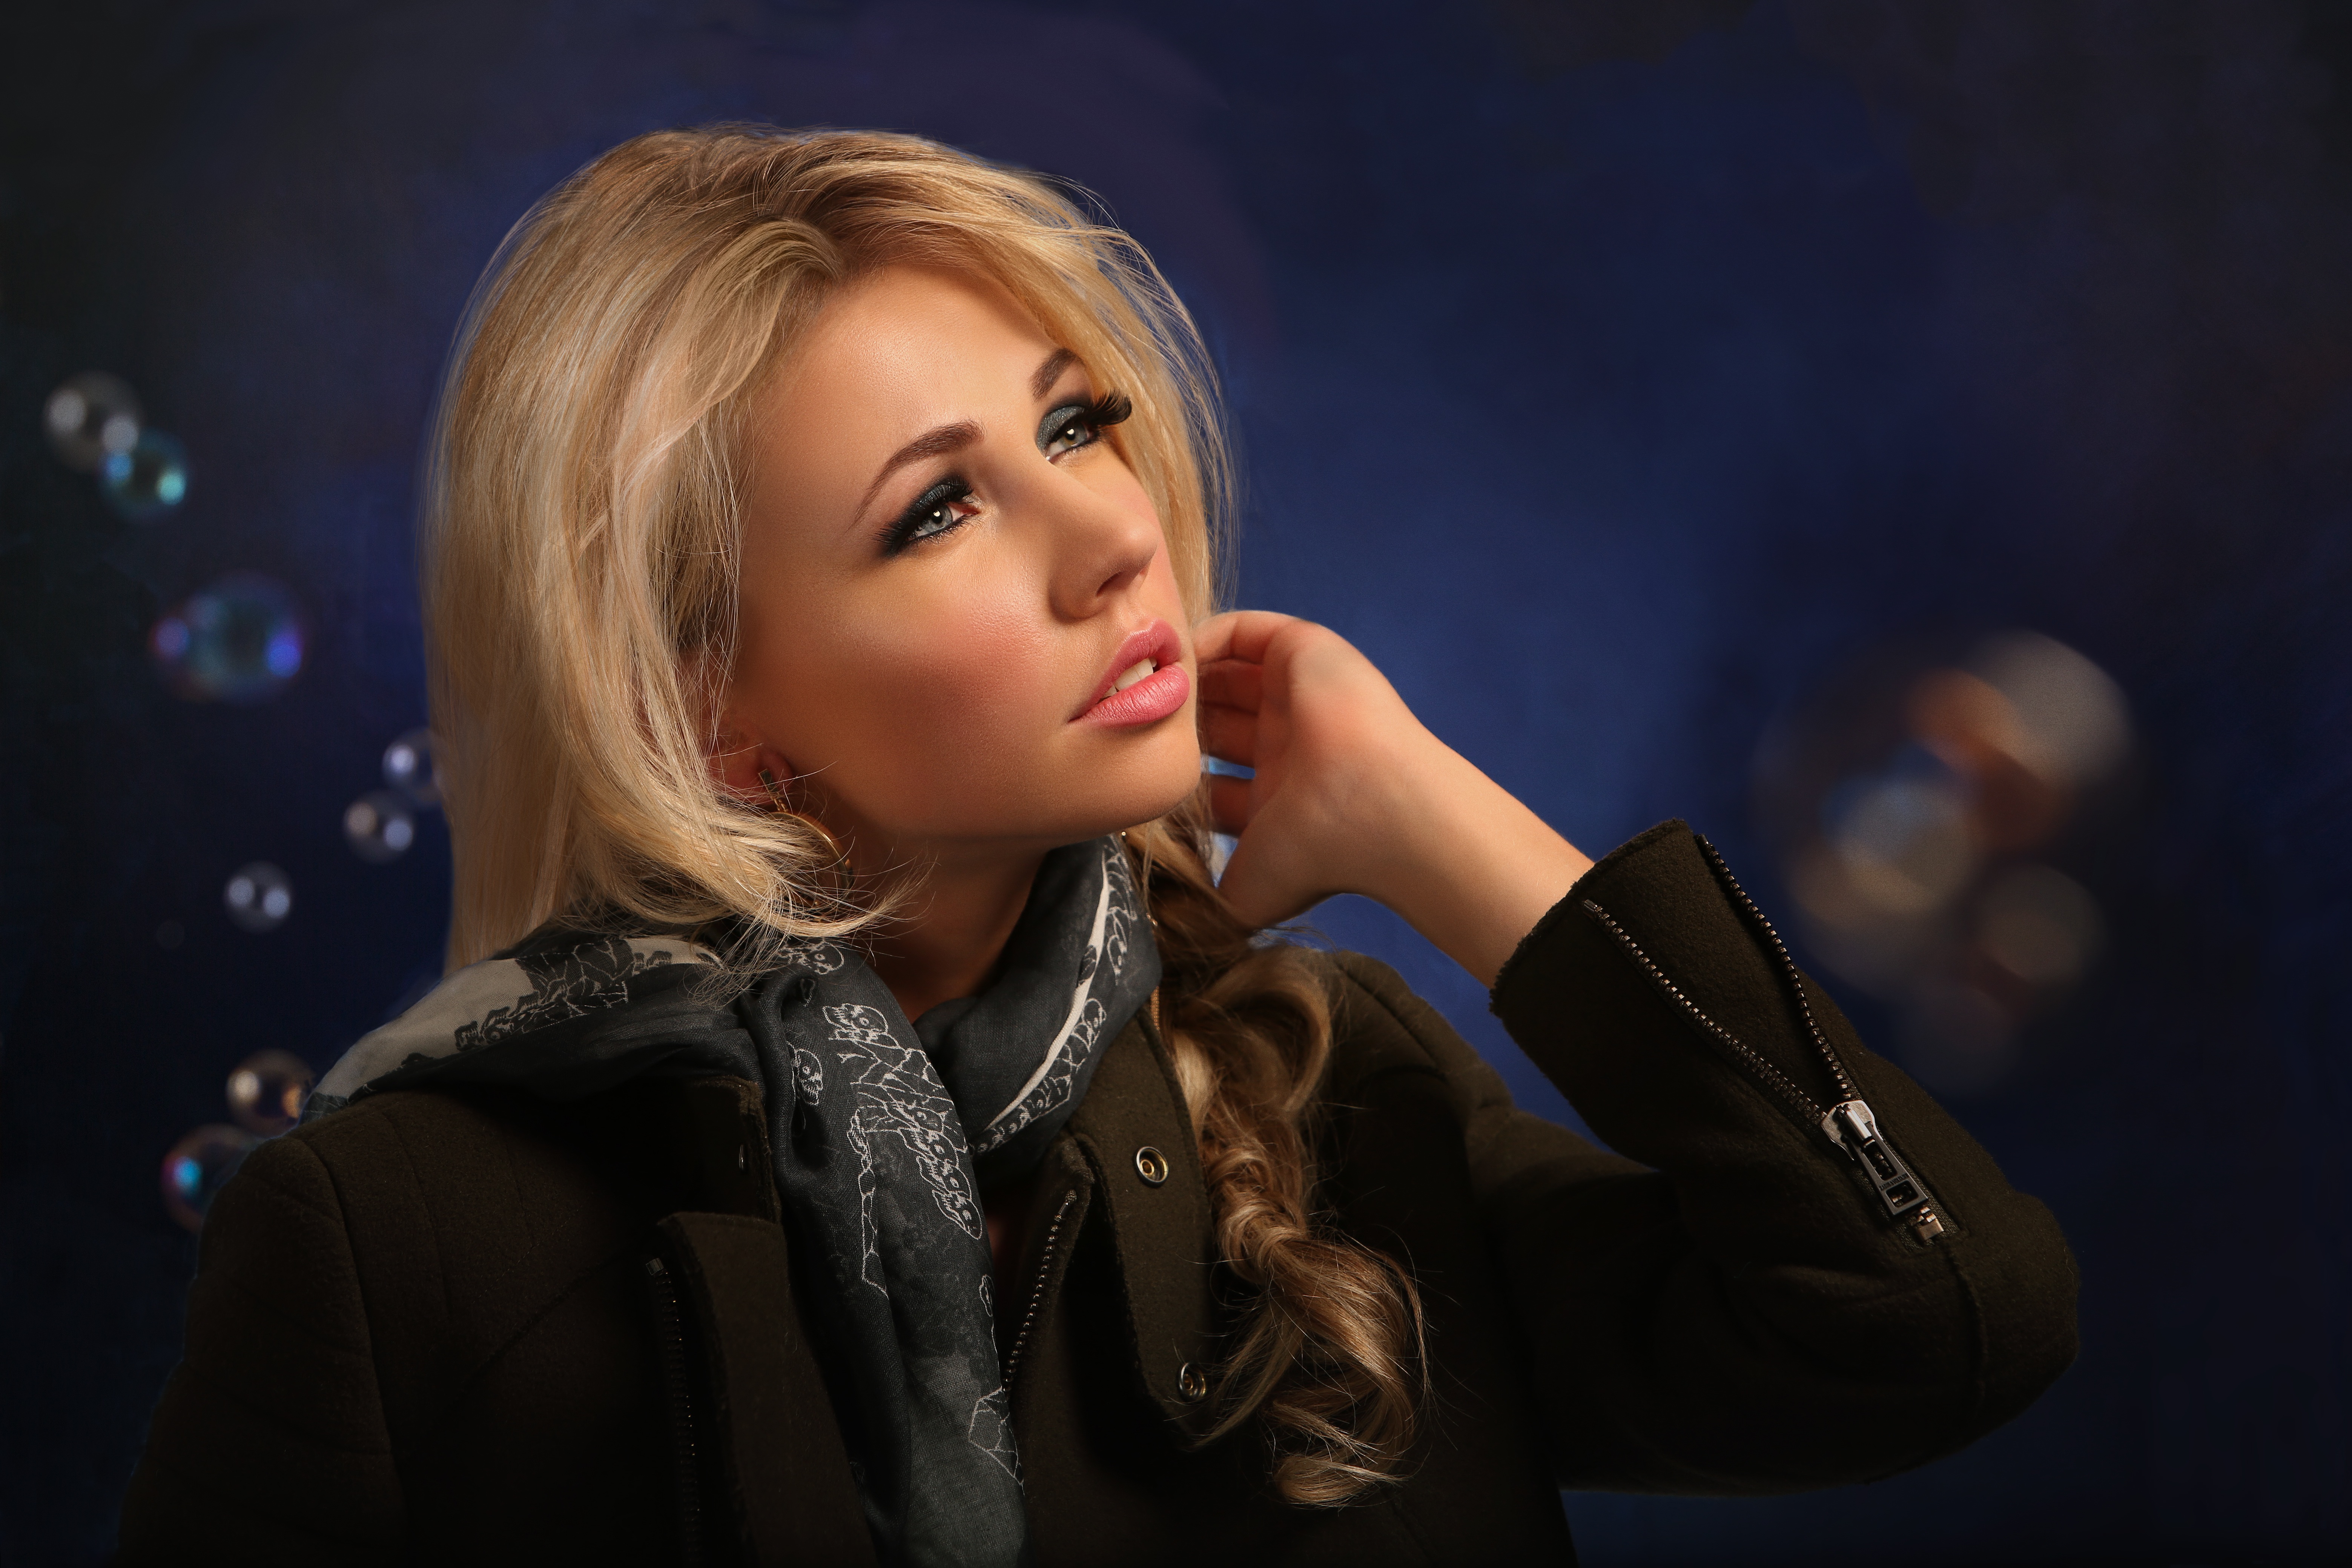
person, music, girl, concert, singer, model, fashion, musician, lady, stage, performance, singing, beauty, blond, guitarist, entertainment, performing arts, singer songwriter